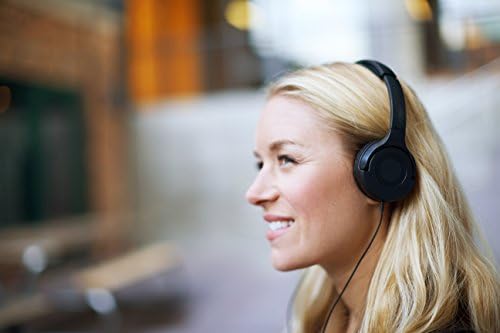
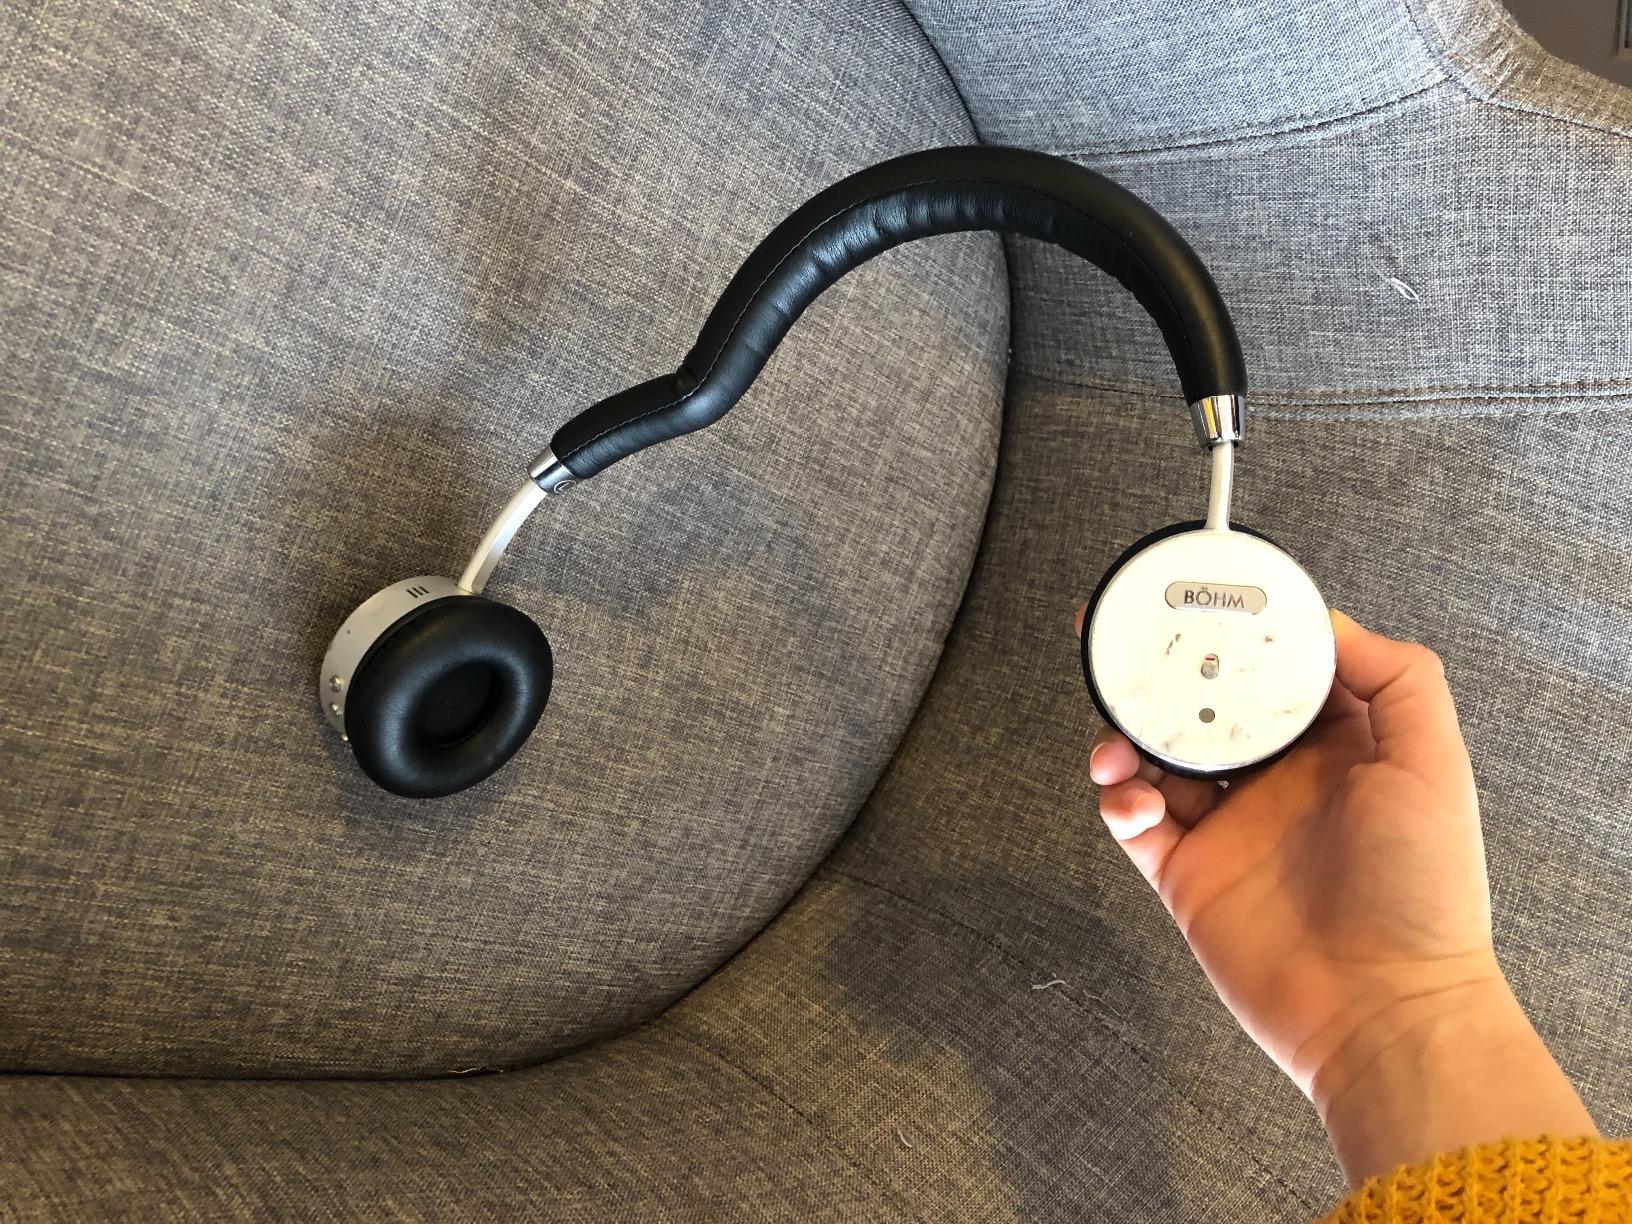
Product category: headphones
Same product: no